Marist Saints

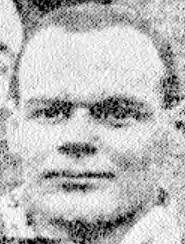
Hec Brisbane

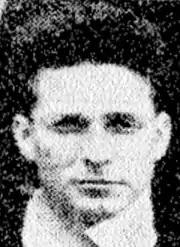
Charles Gregory

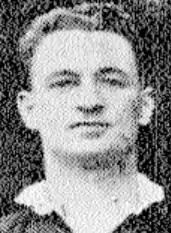
Jack Kirwan

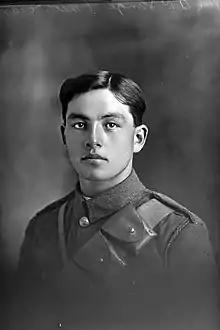
Arthur Singe

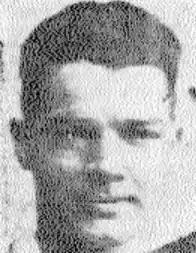
Claude List

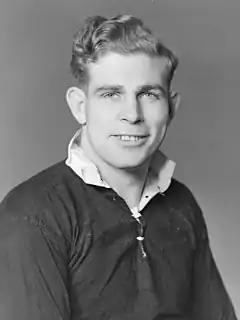
Johnny Simpson

Notable former juniors include Roy Asotasi, Sonny Bill Williams, Jerome Ropati, Motu Tony, Francis Meli, Gene Ngamu, Rudi Wulf, Ben Waerea-Fisher, Siuatonga Likiliki, Manu Ma'u, Bill Tupou, Kalifa Fai-Fai Loa, David Fusitua, Mason Lino, Tuimoala Lolohea, Delouise Hoeter, Adam Tuimavave Gerrard, Lamar Liolevave, Anthony Swann, Des Barchard.